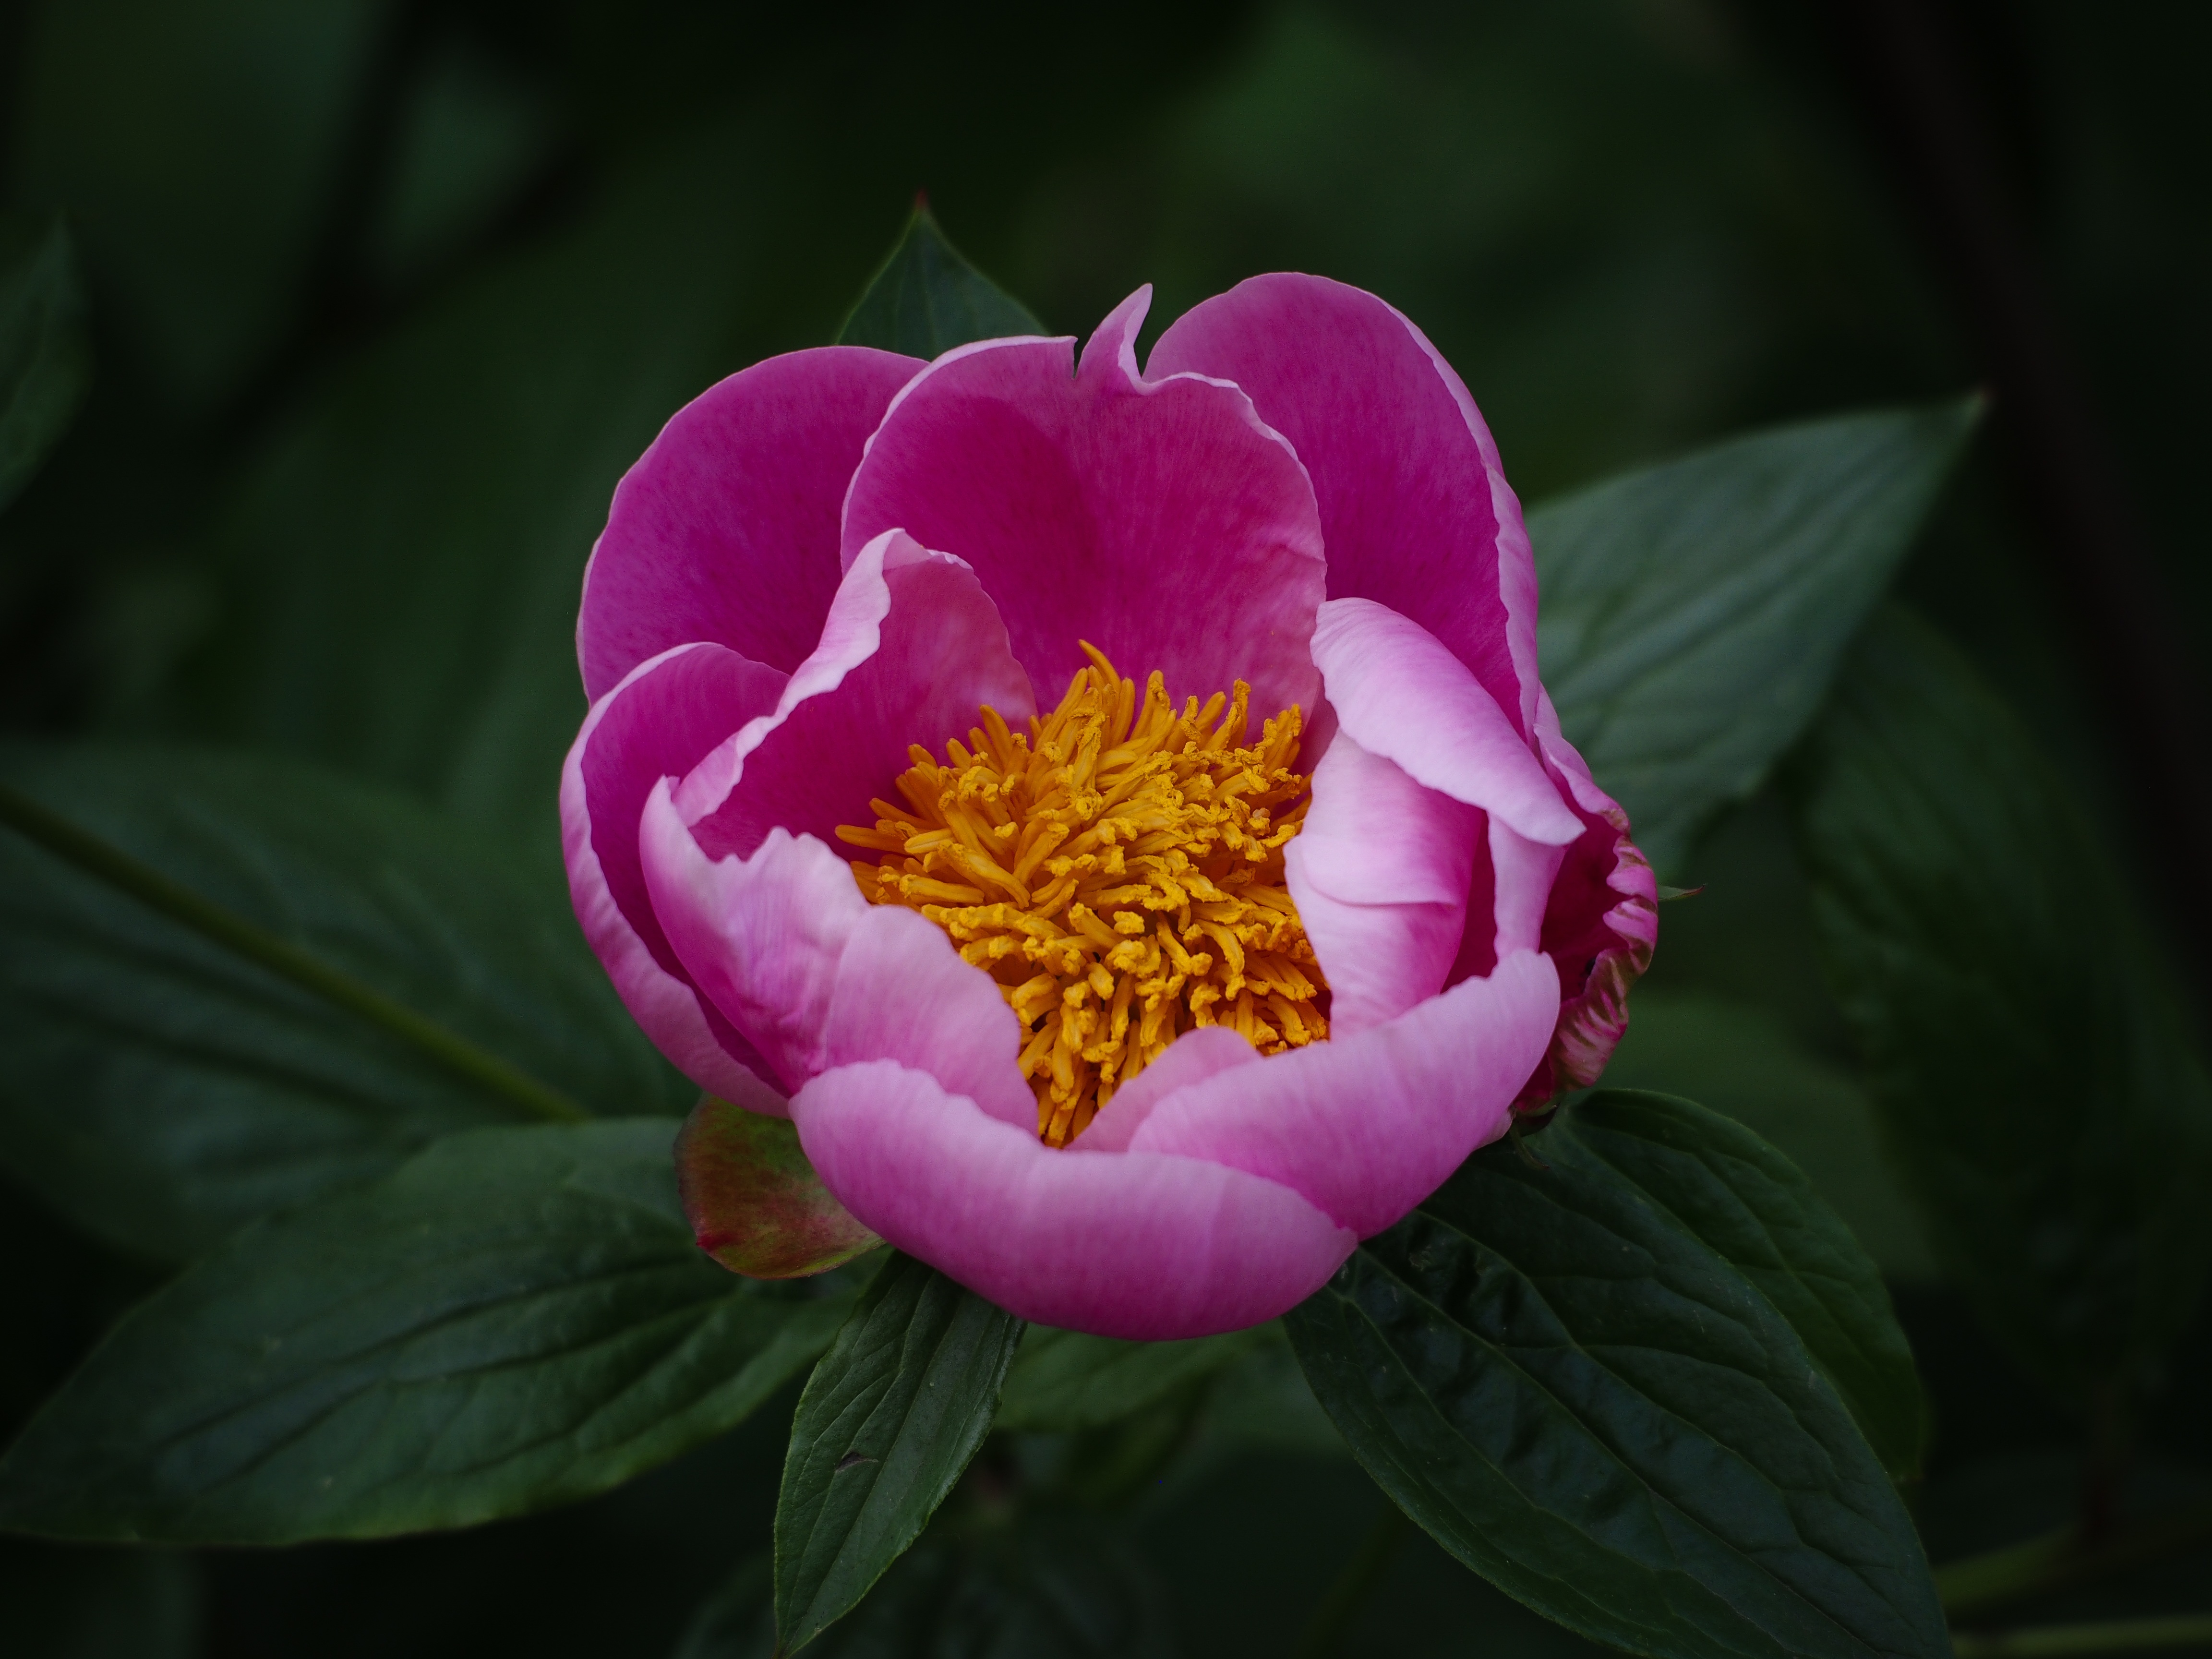
nature, plant, flower, petal, bloom, botany, garden, pink, flora, peony, macro photography, flowering plant, herbaceous peony, paeonia suffruticosa, land plant, rosa centifolia, camellia sasanqua, japanese camellia